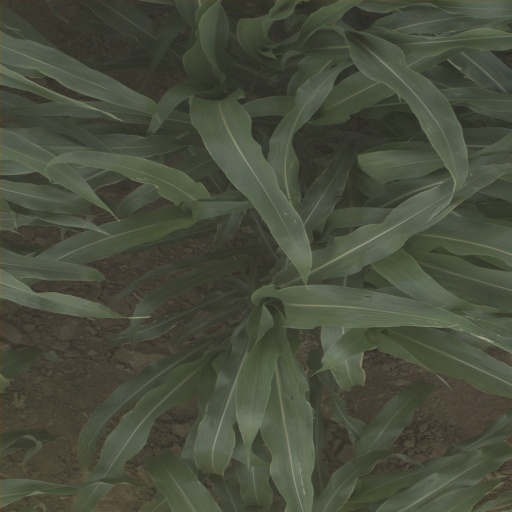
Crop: sorghum